Denis Petukhov

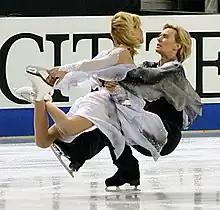
Gregory and Petukhov at the 2004 Four Continents Championships.

Denis Alexandrovich Petukhov (born October 6, 1978) is a retired Russian-American ice dancer. With his wife Melissa Gregory, he is the 2005 Four Continents silver medalist, a 2006 United States Olympic team member, and a four-time (2004–07) U.S. national silver medalist.